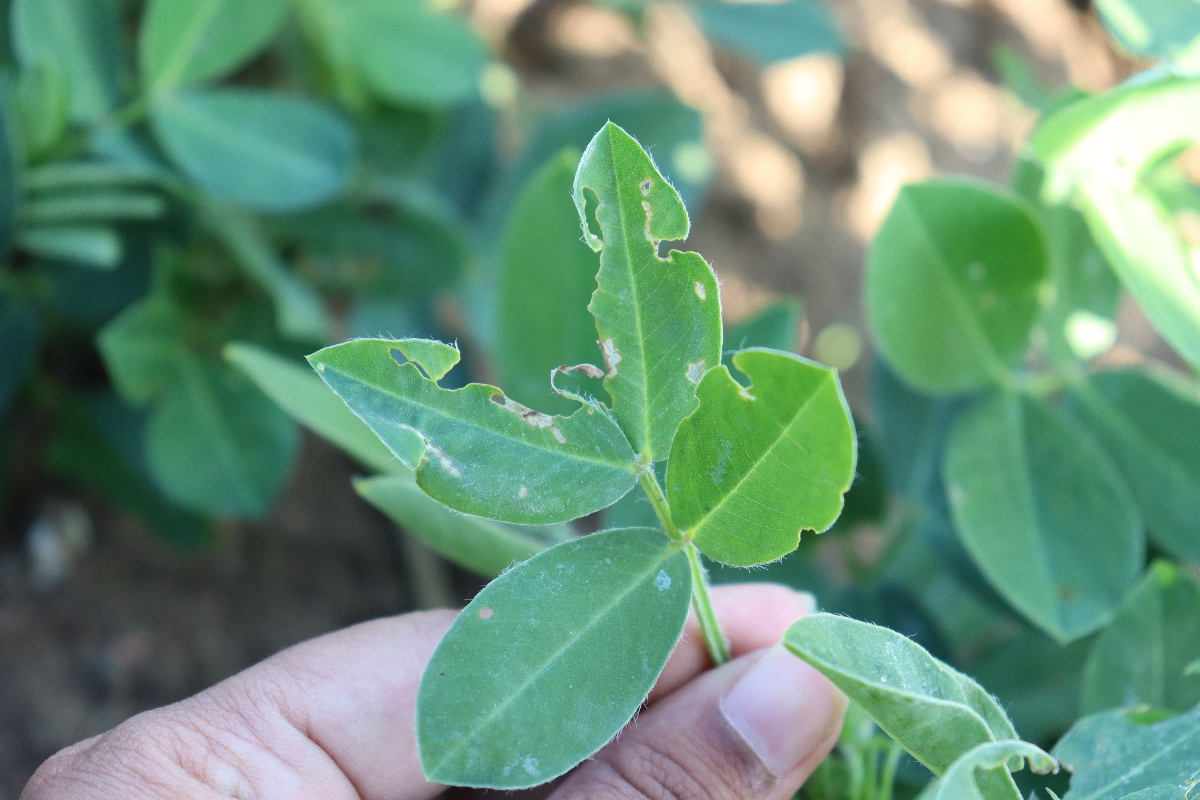
Label: early_leaf_spot